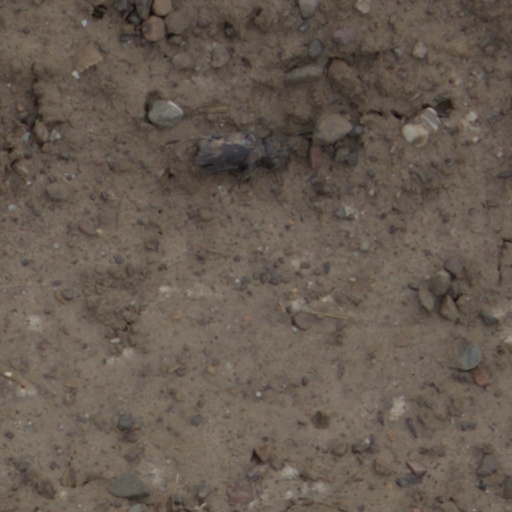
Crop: wheat